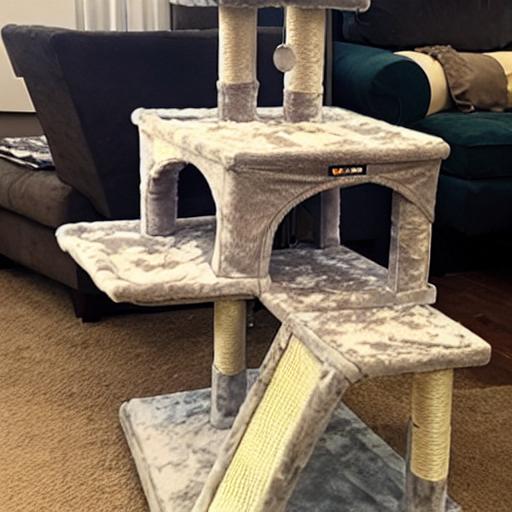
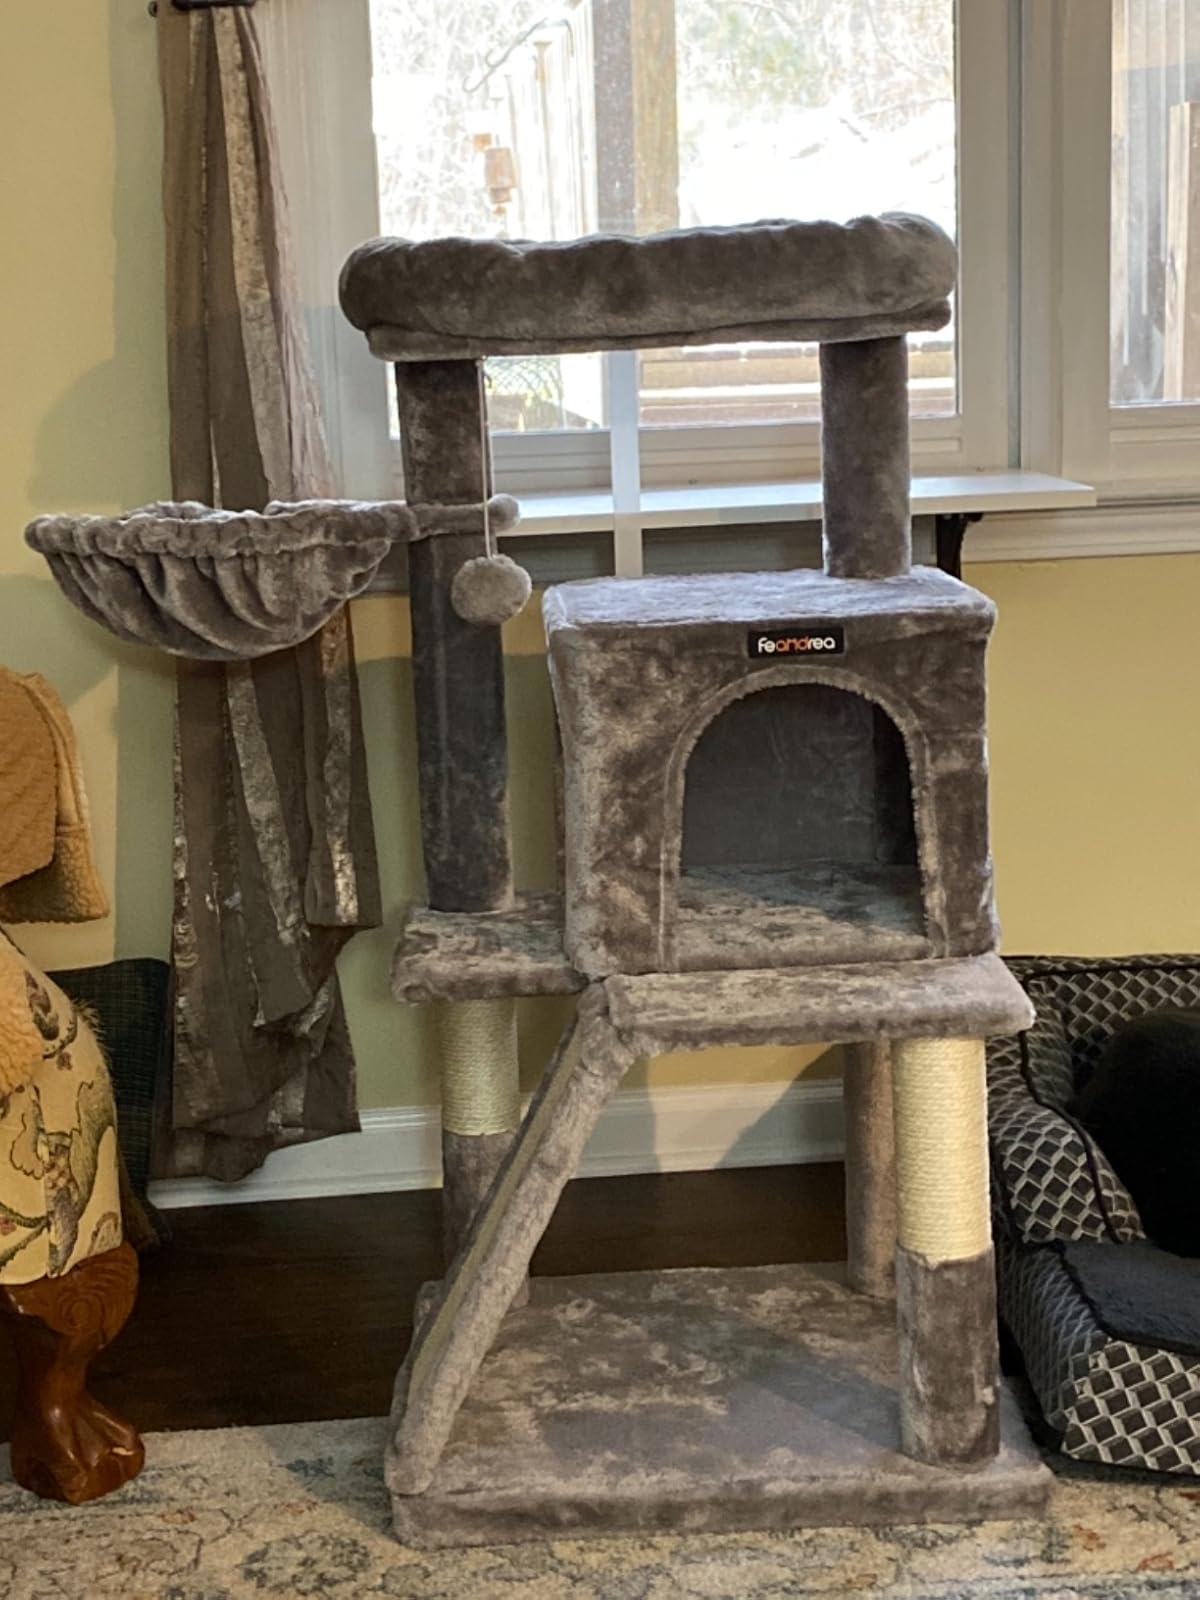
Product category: items_cat tree
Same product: no